Burnt Mill Lock

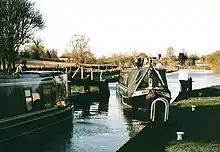
Burnt Mill Lock

Burnt Mill Lock is on the Kennet and Avon Canal, at Great Bedwyn, Wiltshire, England.